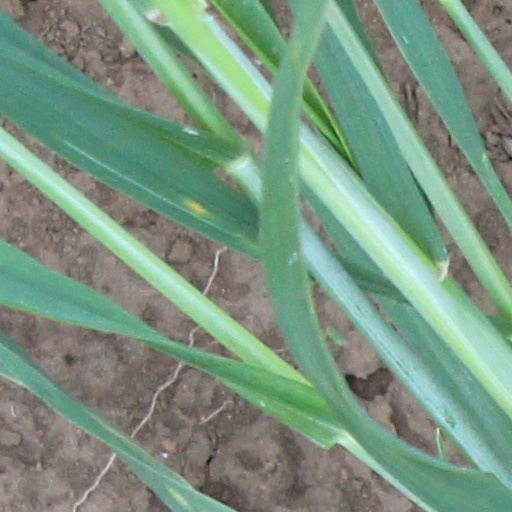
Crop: wheat